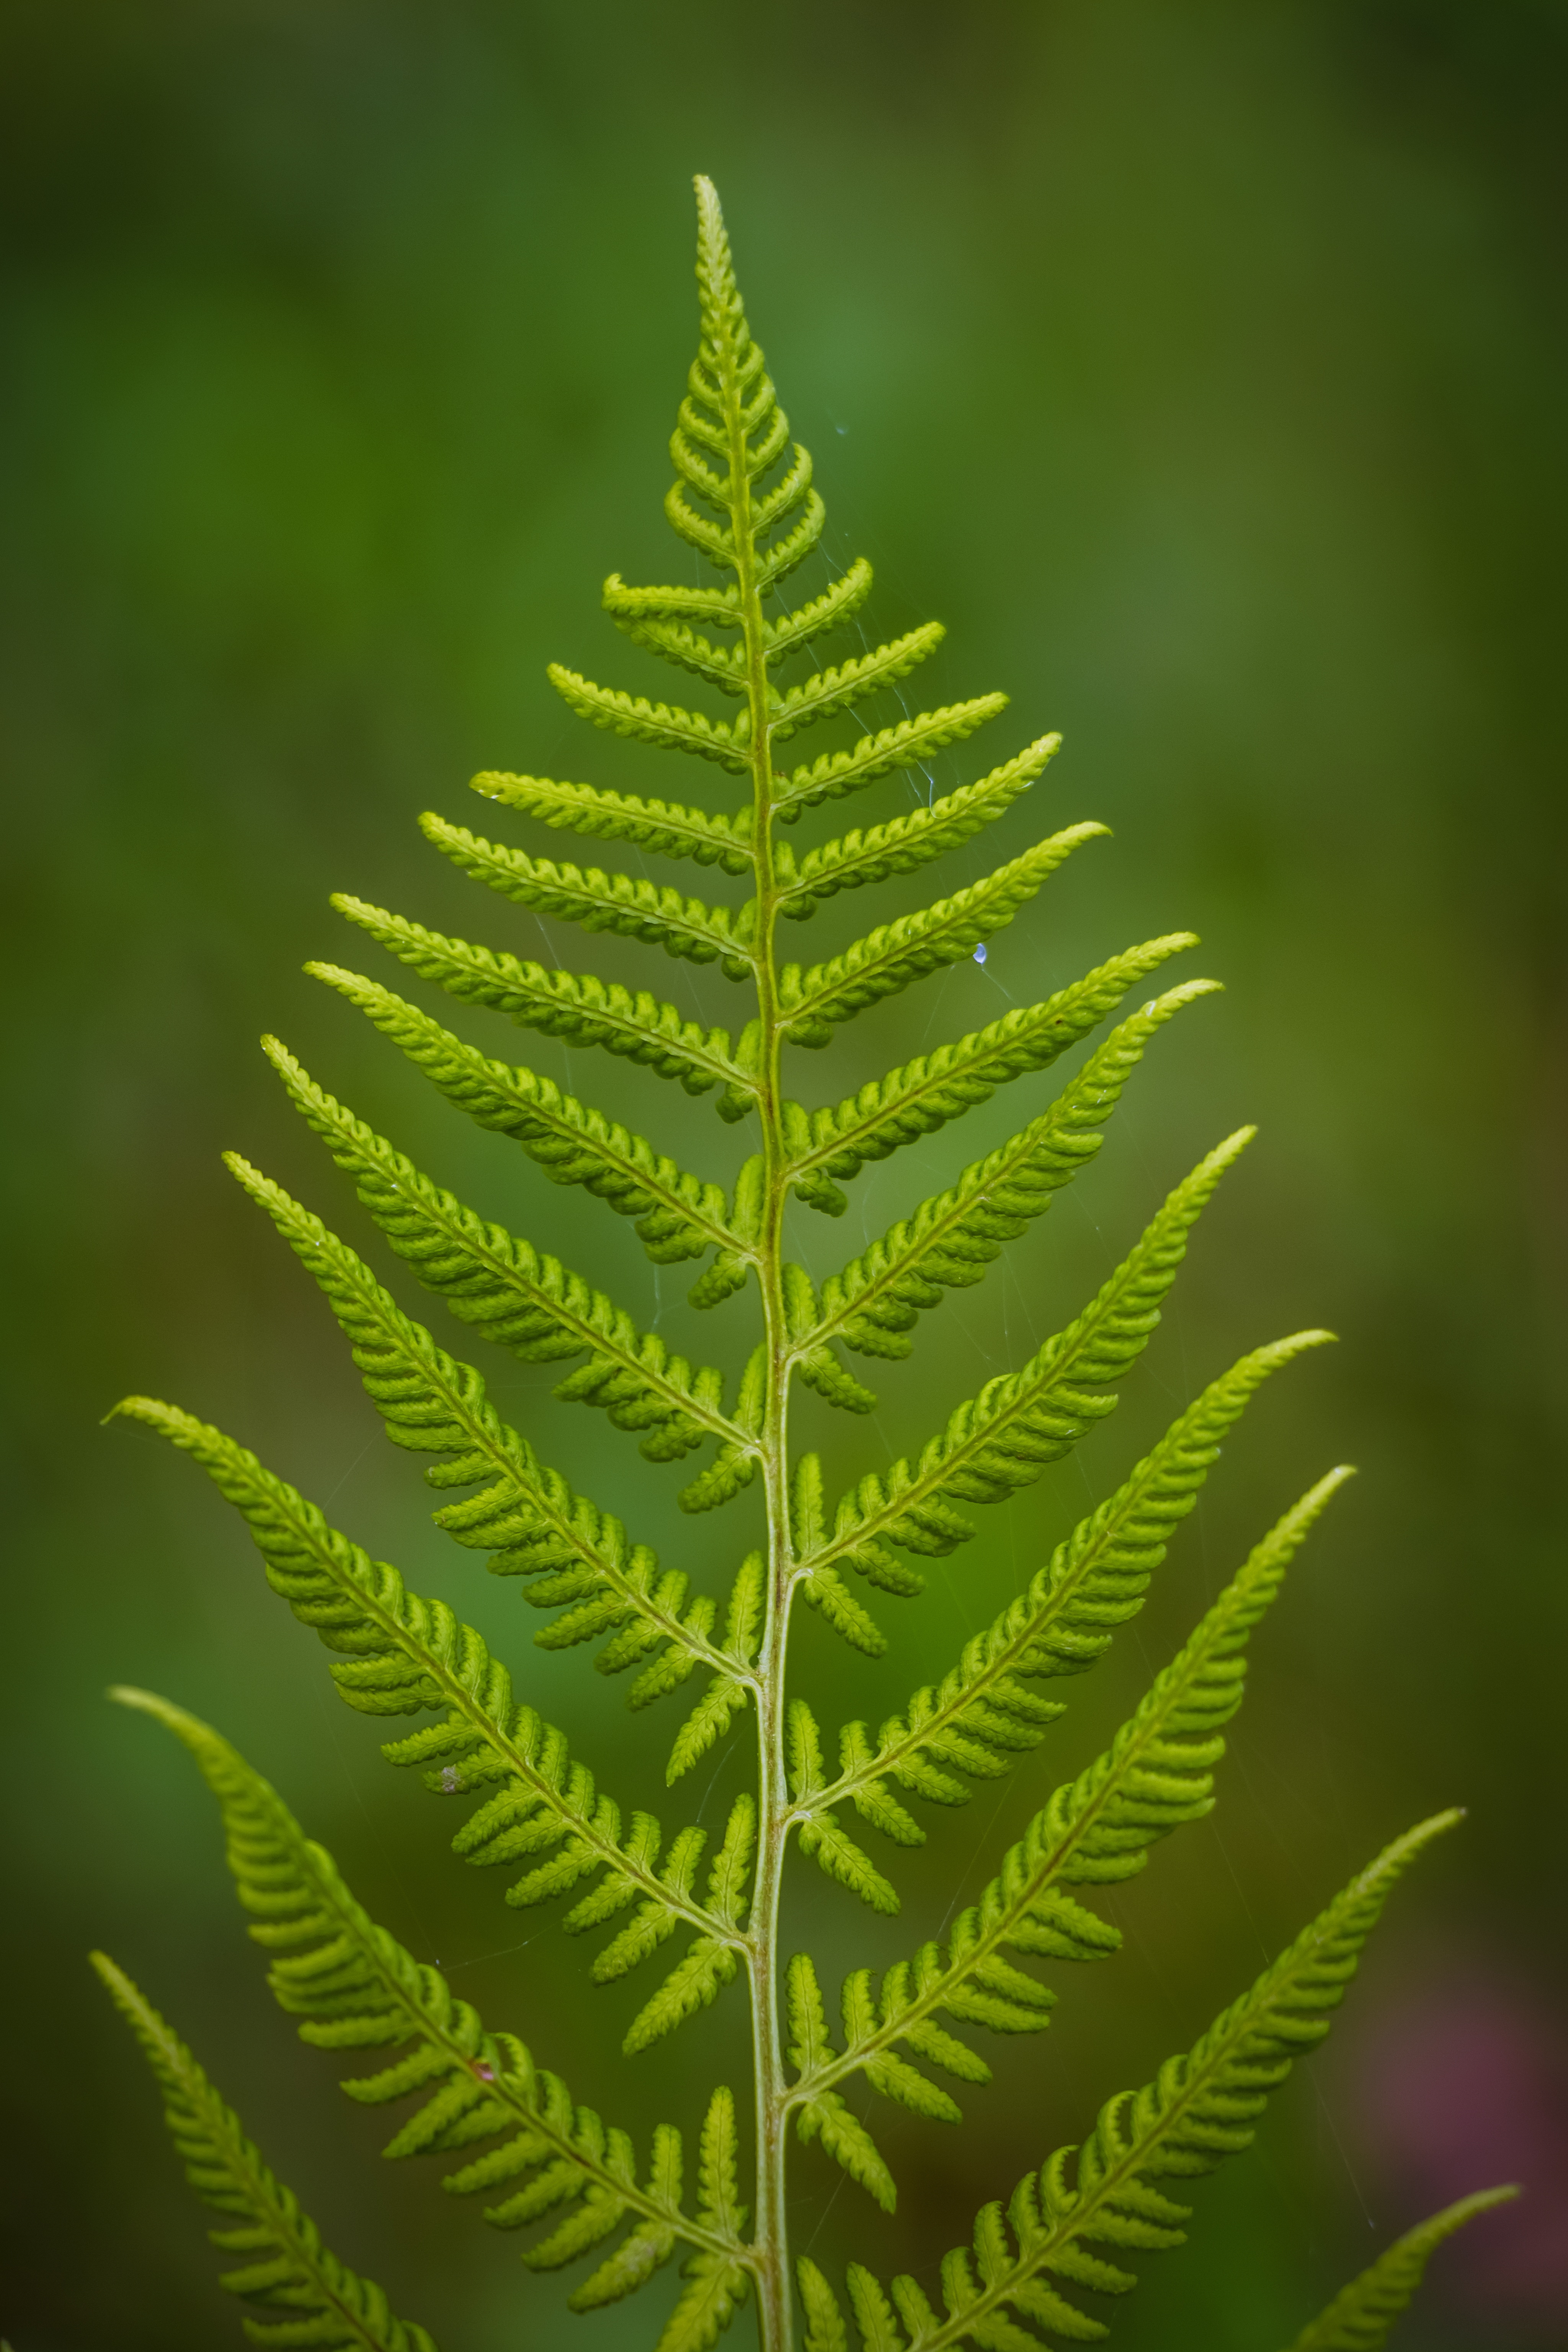
tree, nature, branch, plant, leaf, flower, green, botany, photosynthesis, fir, flora, fern, plants, leaves, spruce, macro photography, gymnosperms, plant stem, land plant, ferns and horsetails, vascular plant, ostrich fern